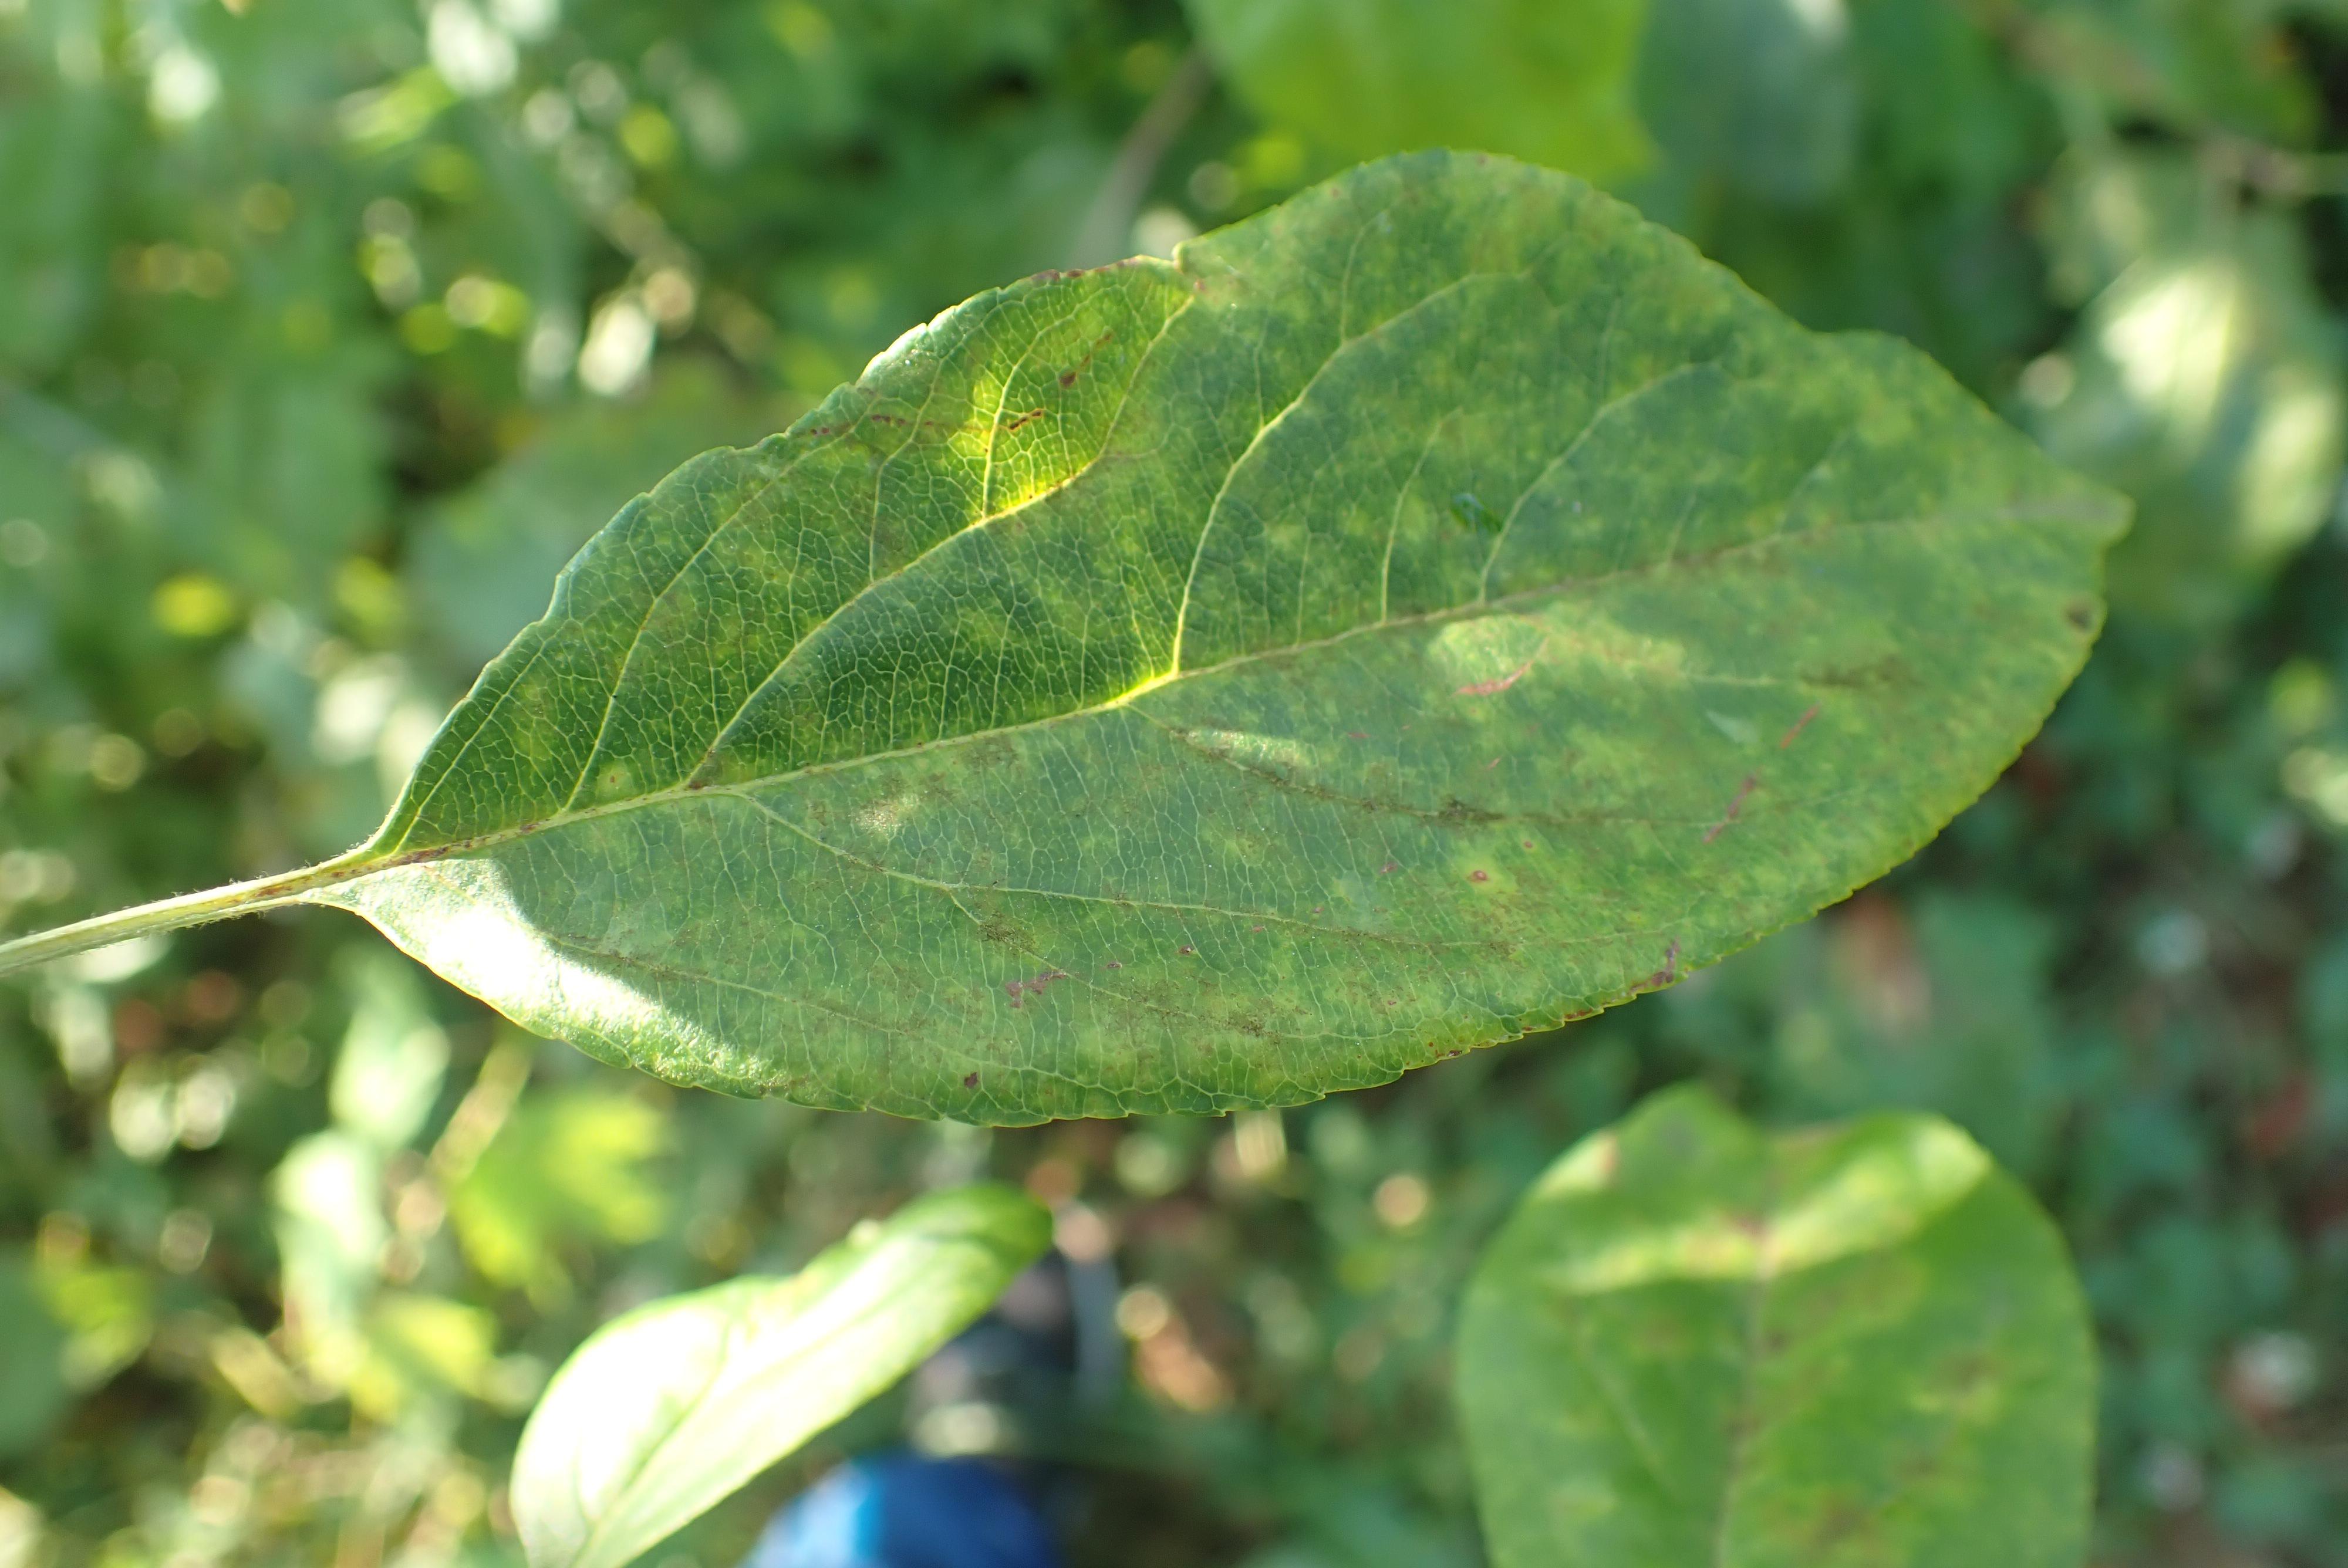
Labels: scab